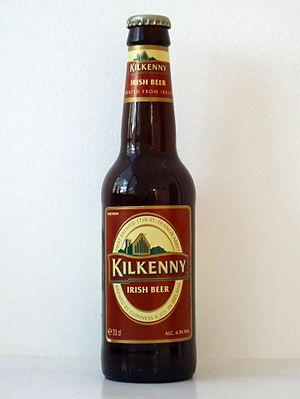
La Kilkenny est une marque de bière rousse de type Irish Red Ale appartenant au groupe Diageo, aujourd’hui brassée à Dublin, en Irlande.